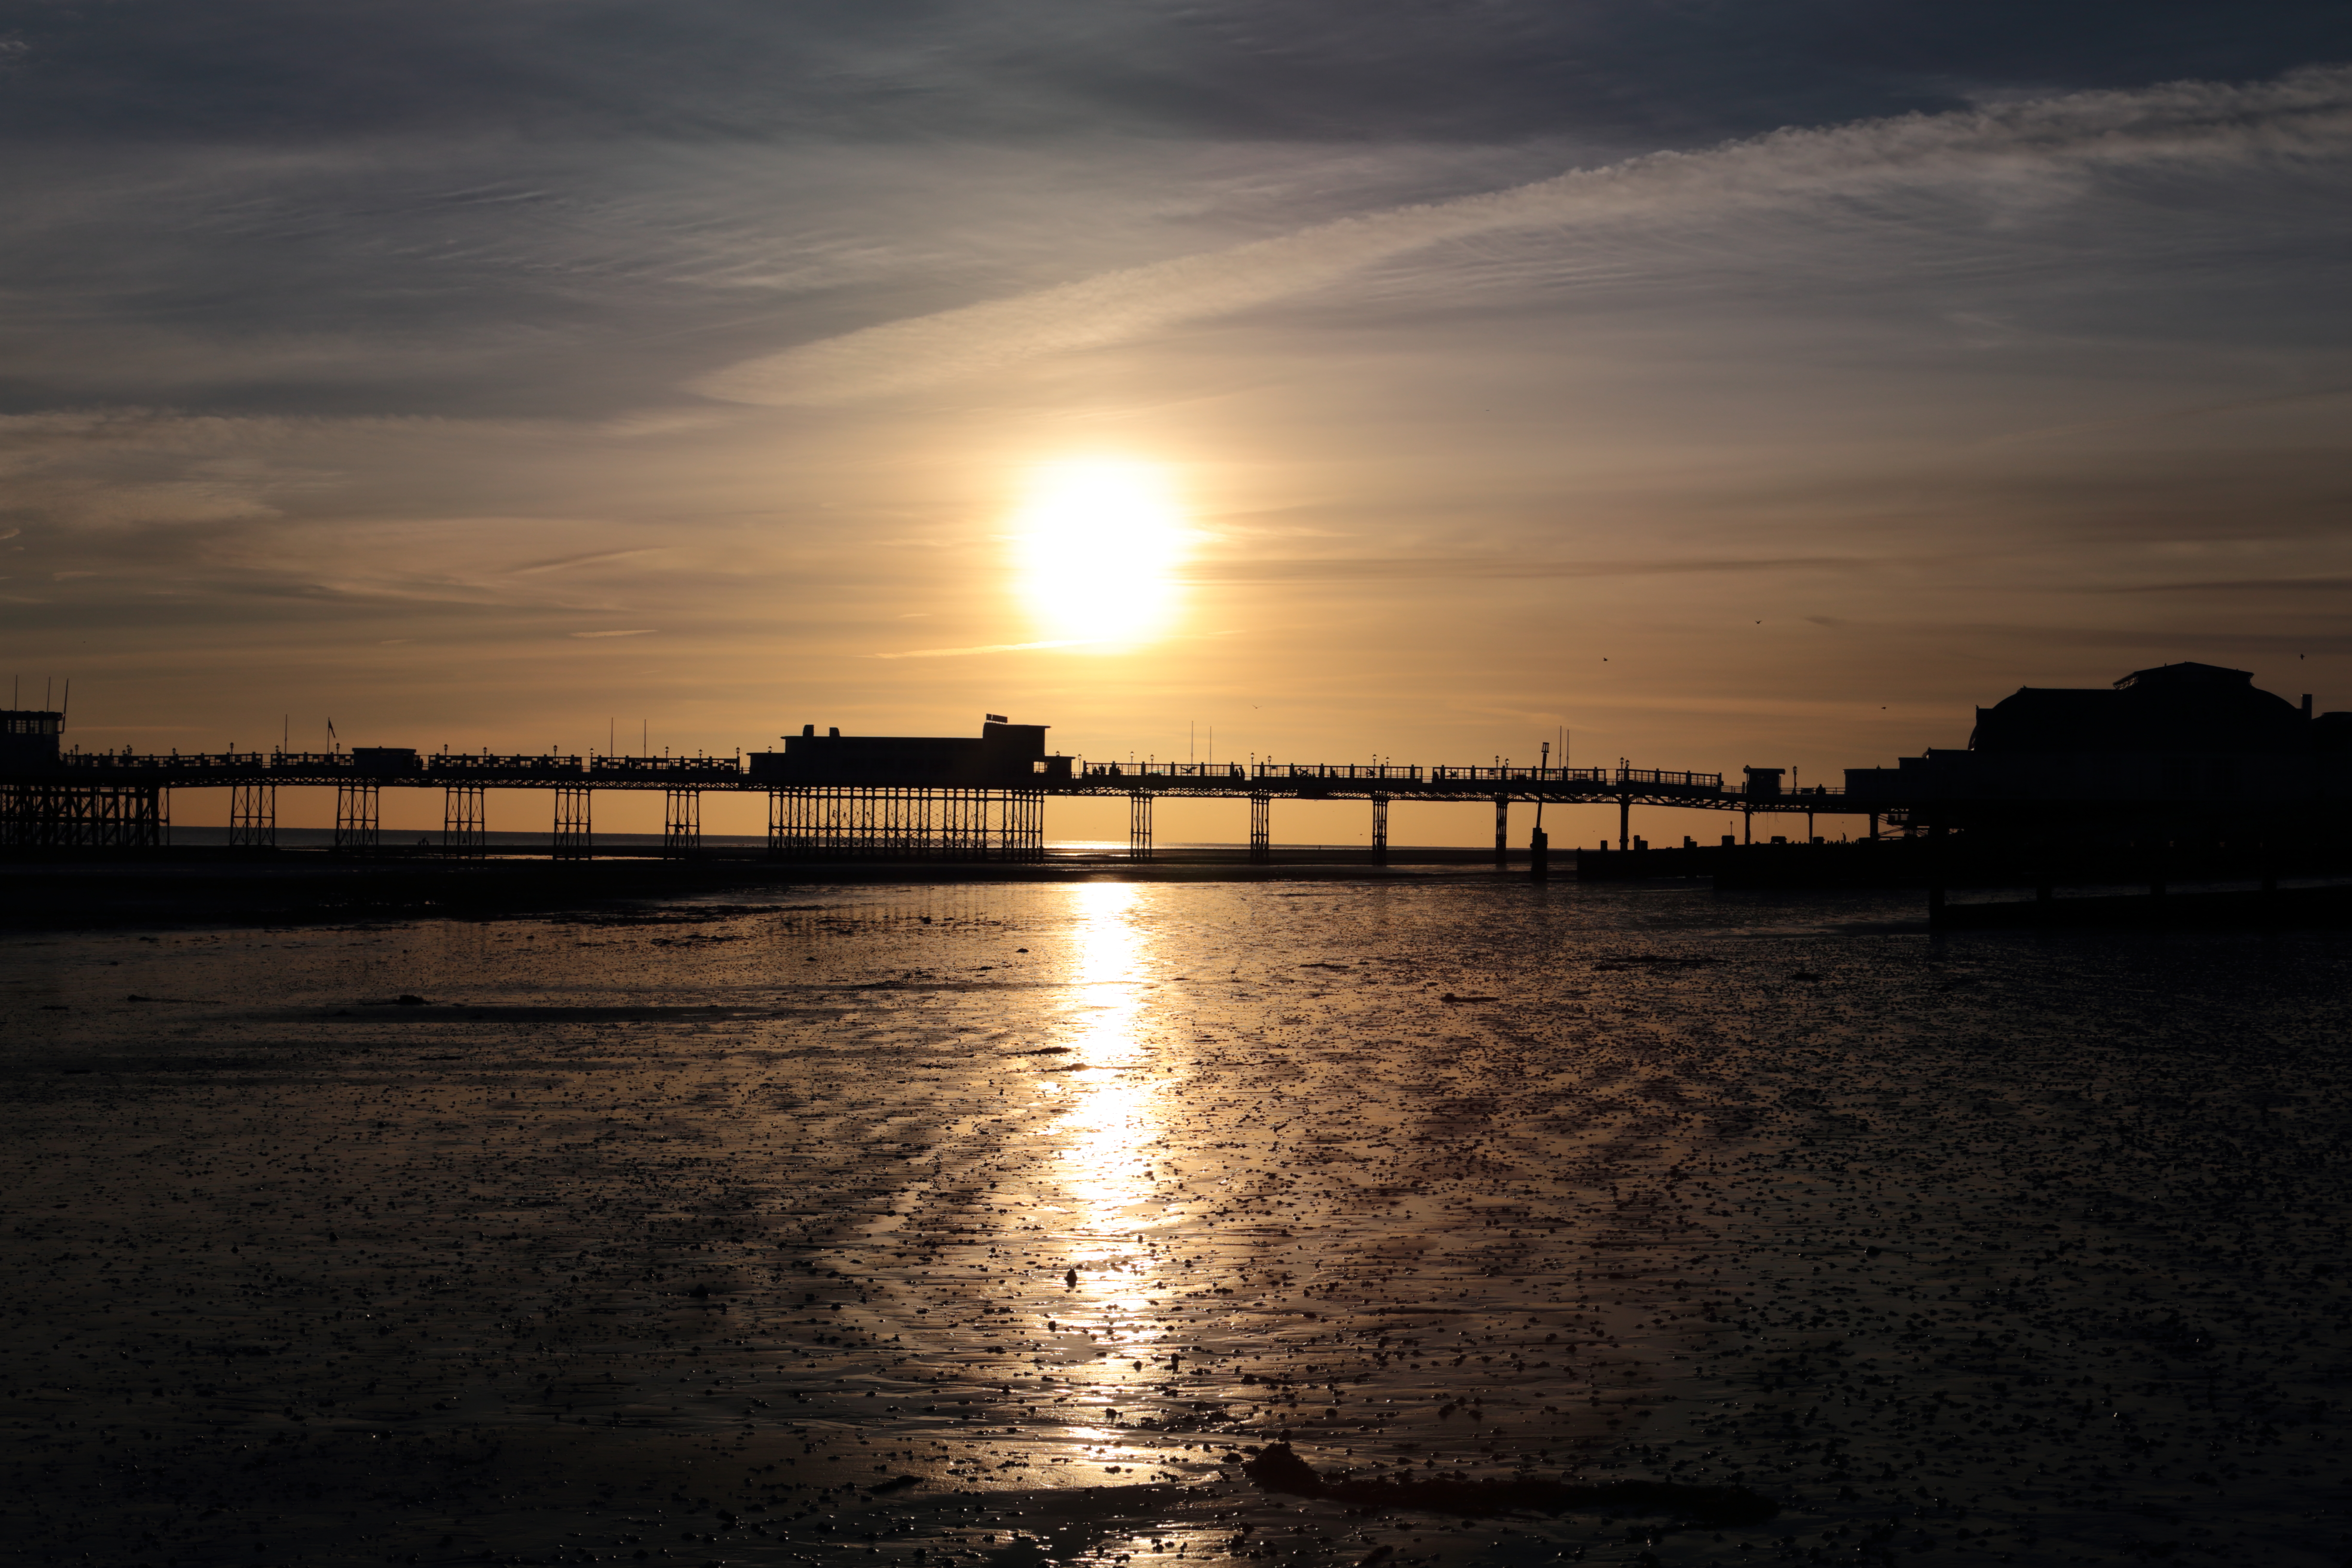
beach, sea, coast, ocean, horizon, cloud, sky, sun, sunrise, sunset, sunlight, morning, wave, dawn, pier, dusk, evening, reflection, bay, body of water, cbs, worthing, afterglow